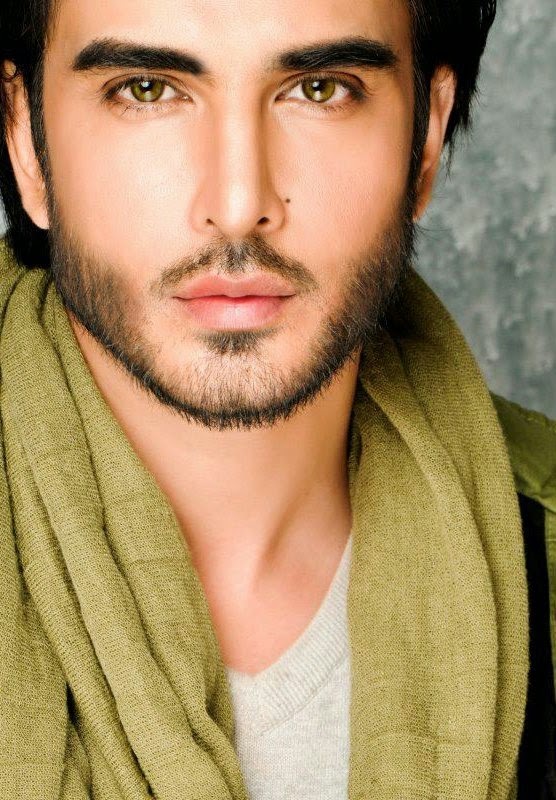
Label: Colored